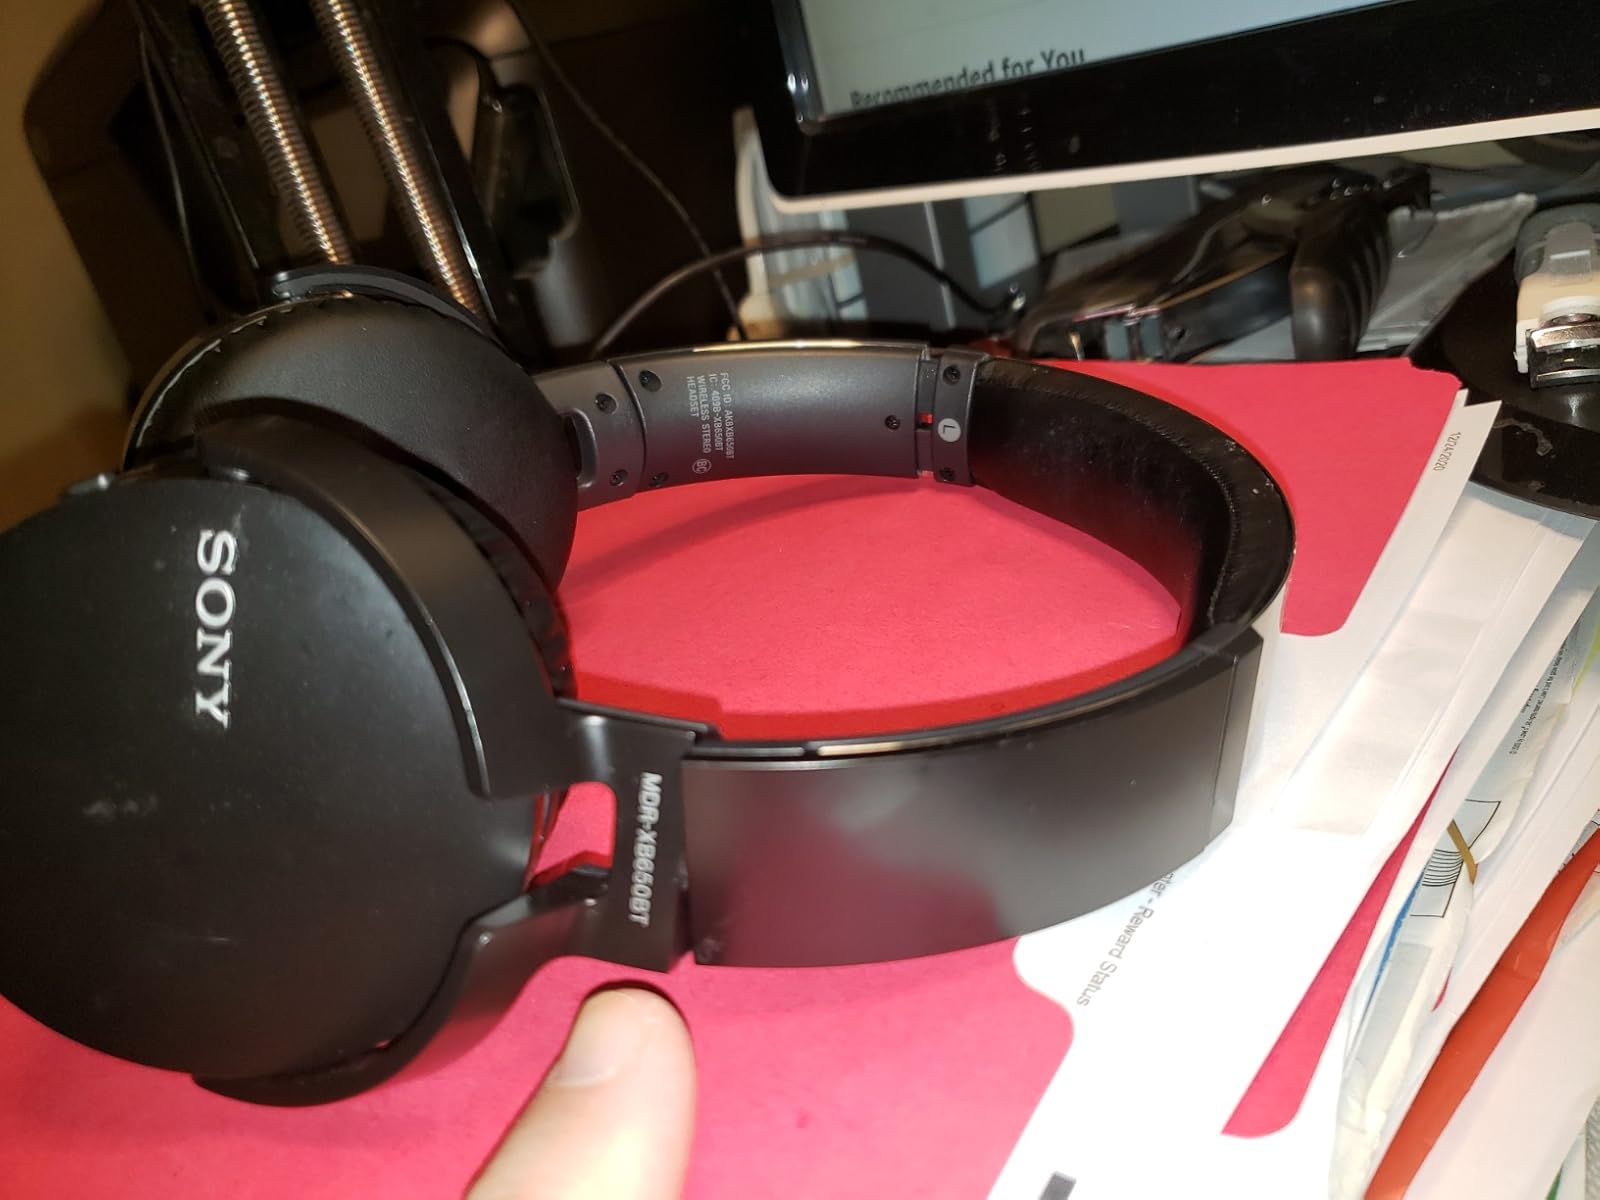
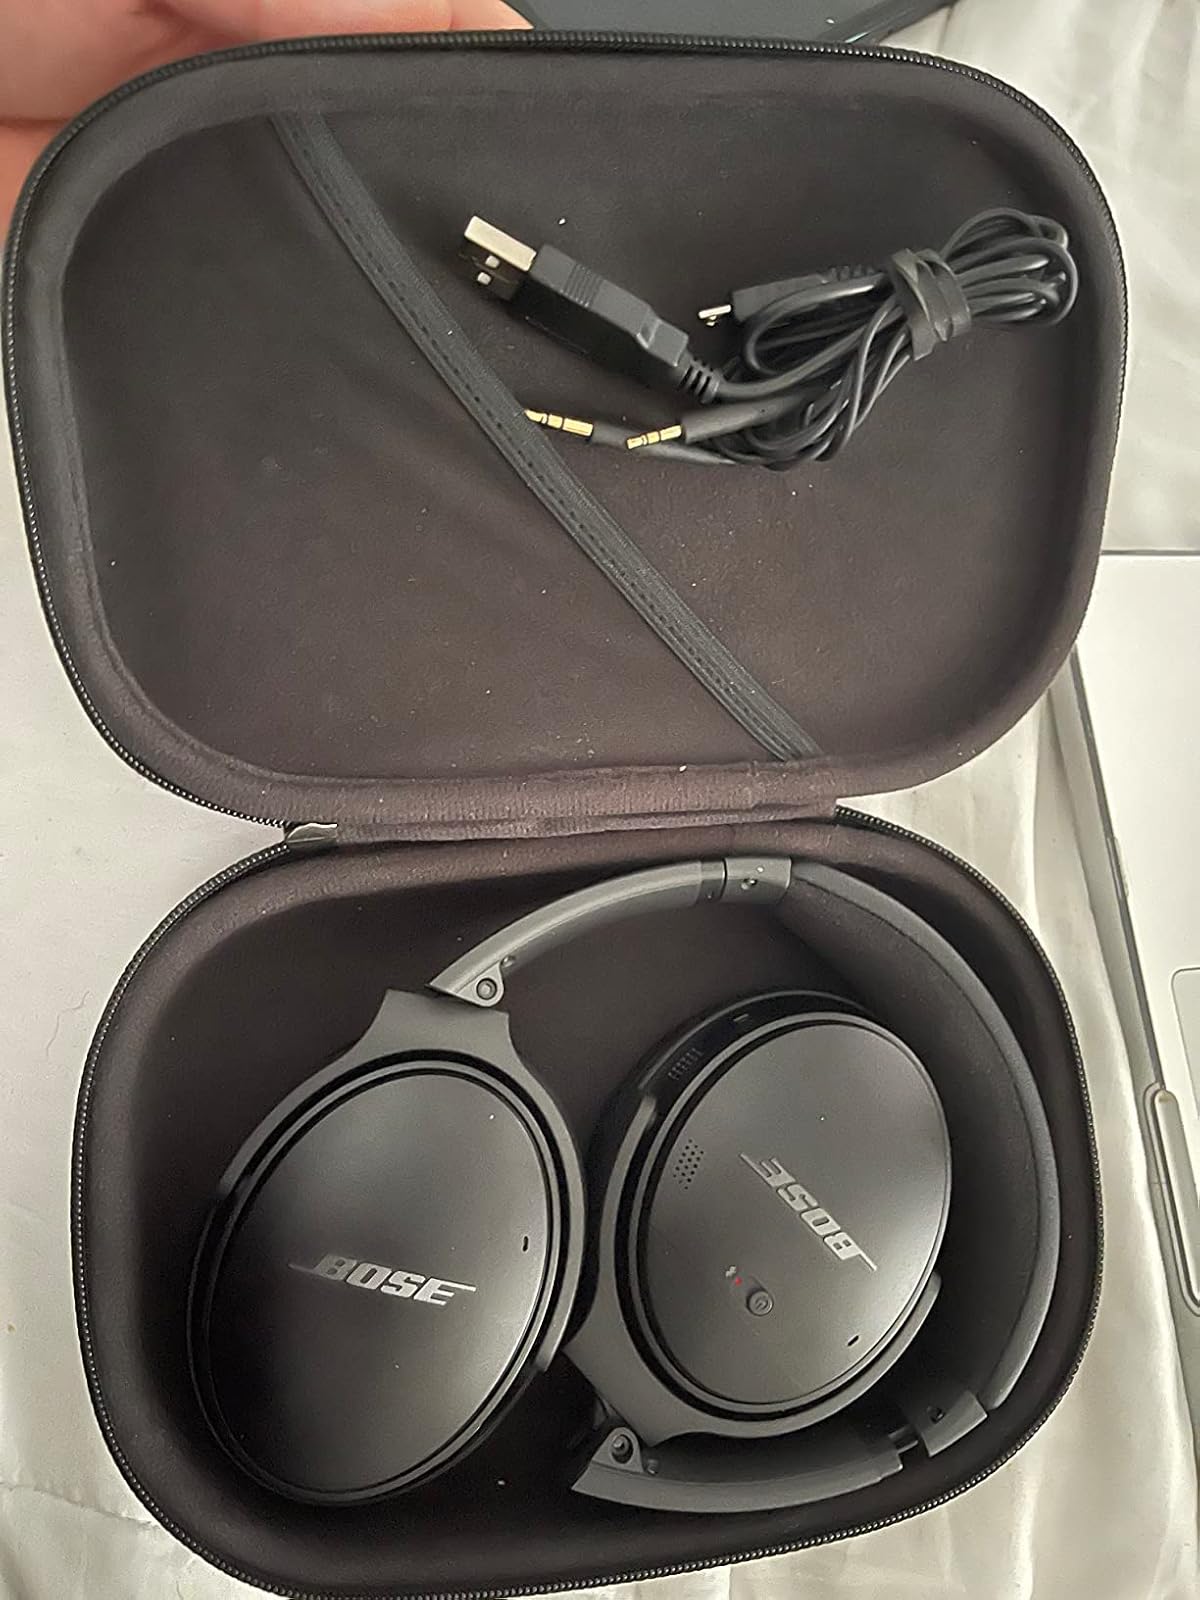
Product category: headphones
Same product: no